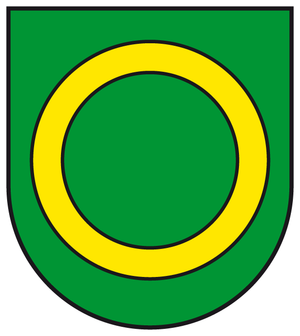
Groß Twülpstedt
Coat of arms of Groß Twülpstedt
Groß Twülpstedt er en kommune i den nordøstlige del af Landkreis Helmstedt, i den sydøstlige del af den tyske delstat Niedersachsen. Den har en befolkning på knap 2600 mennesker, og er